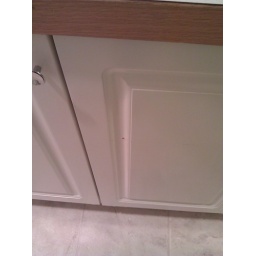
Missing white paint on cabinet door in various places